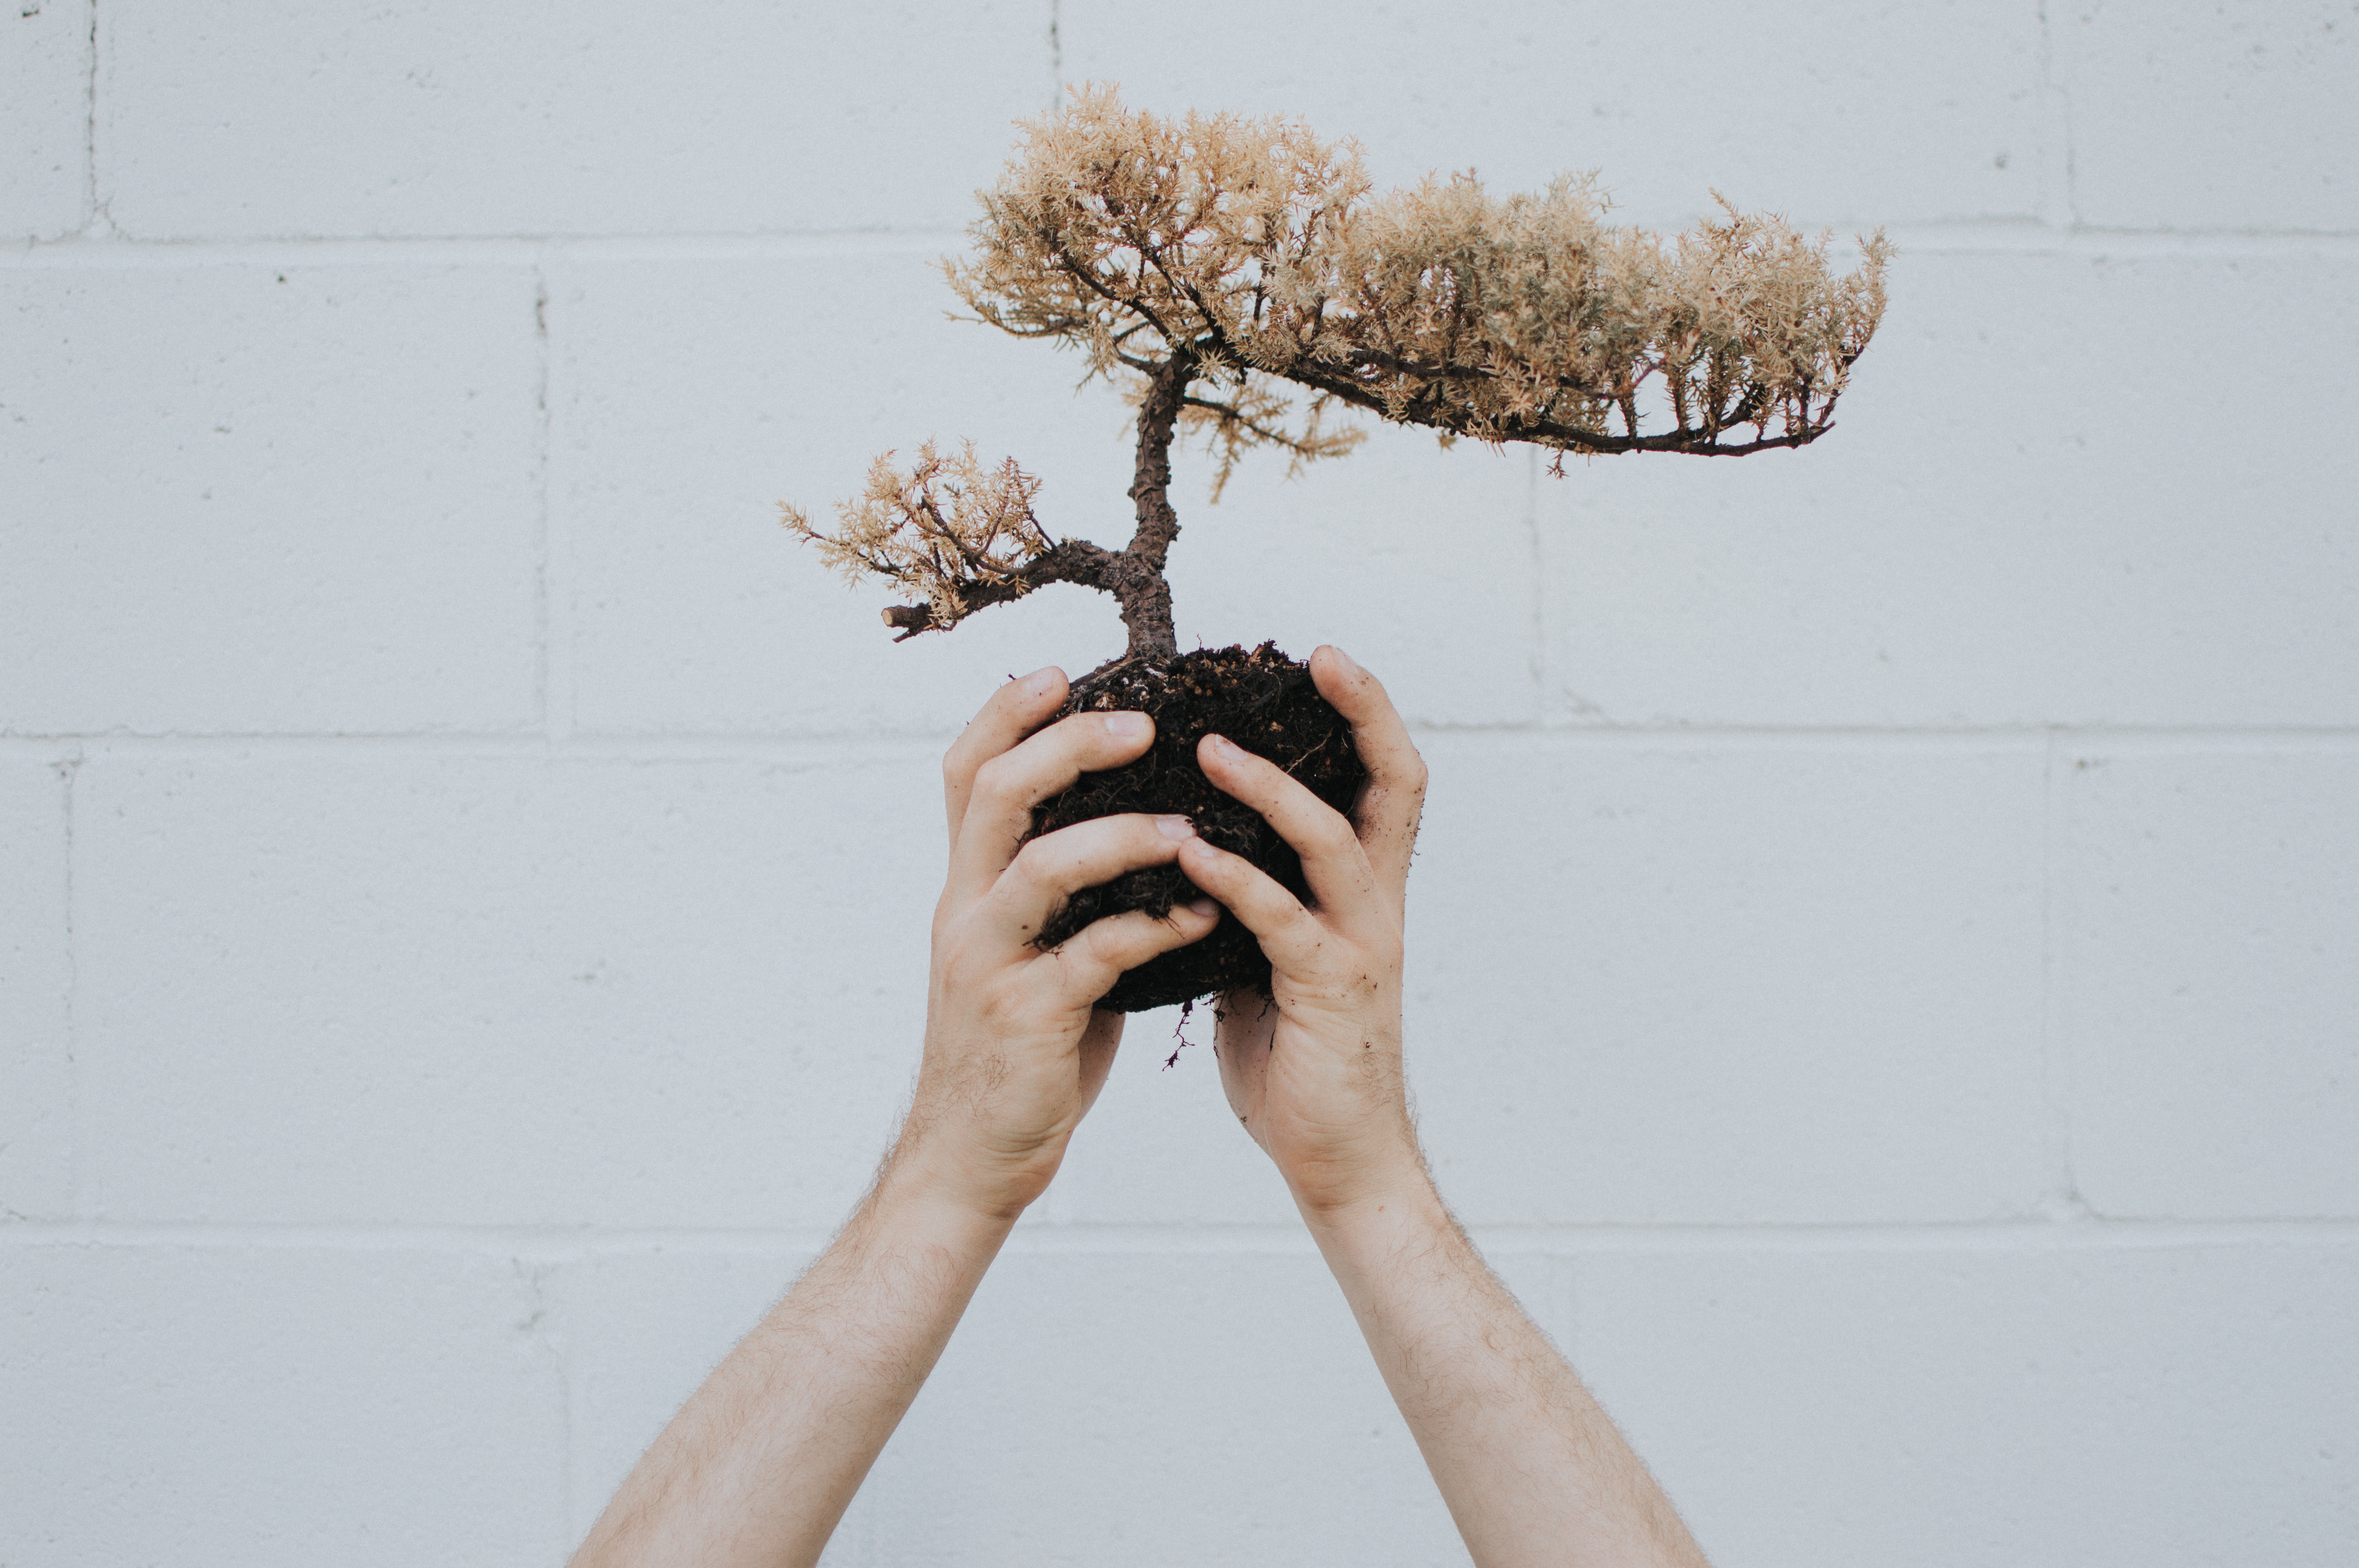
hand, tree, branch, plant, flower, spring, dirt, soil, holding, twig, bonsai